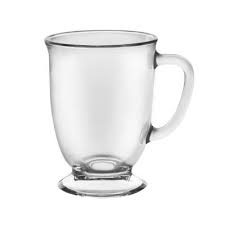
Label: glass